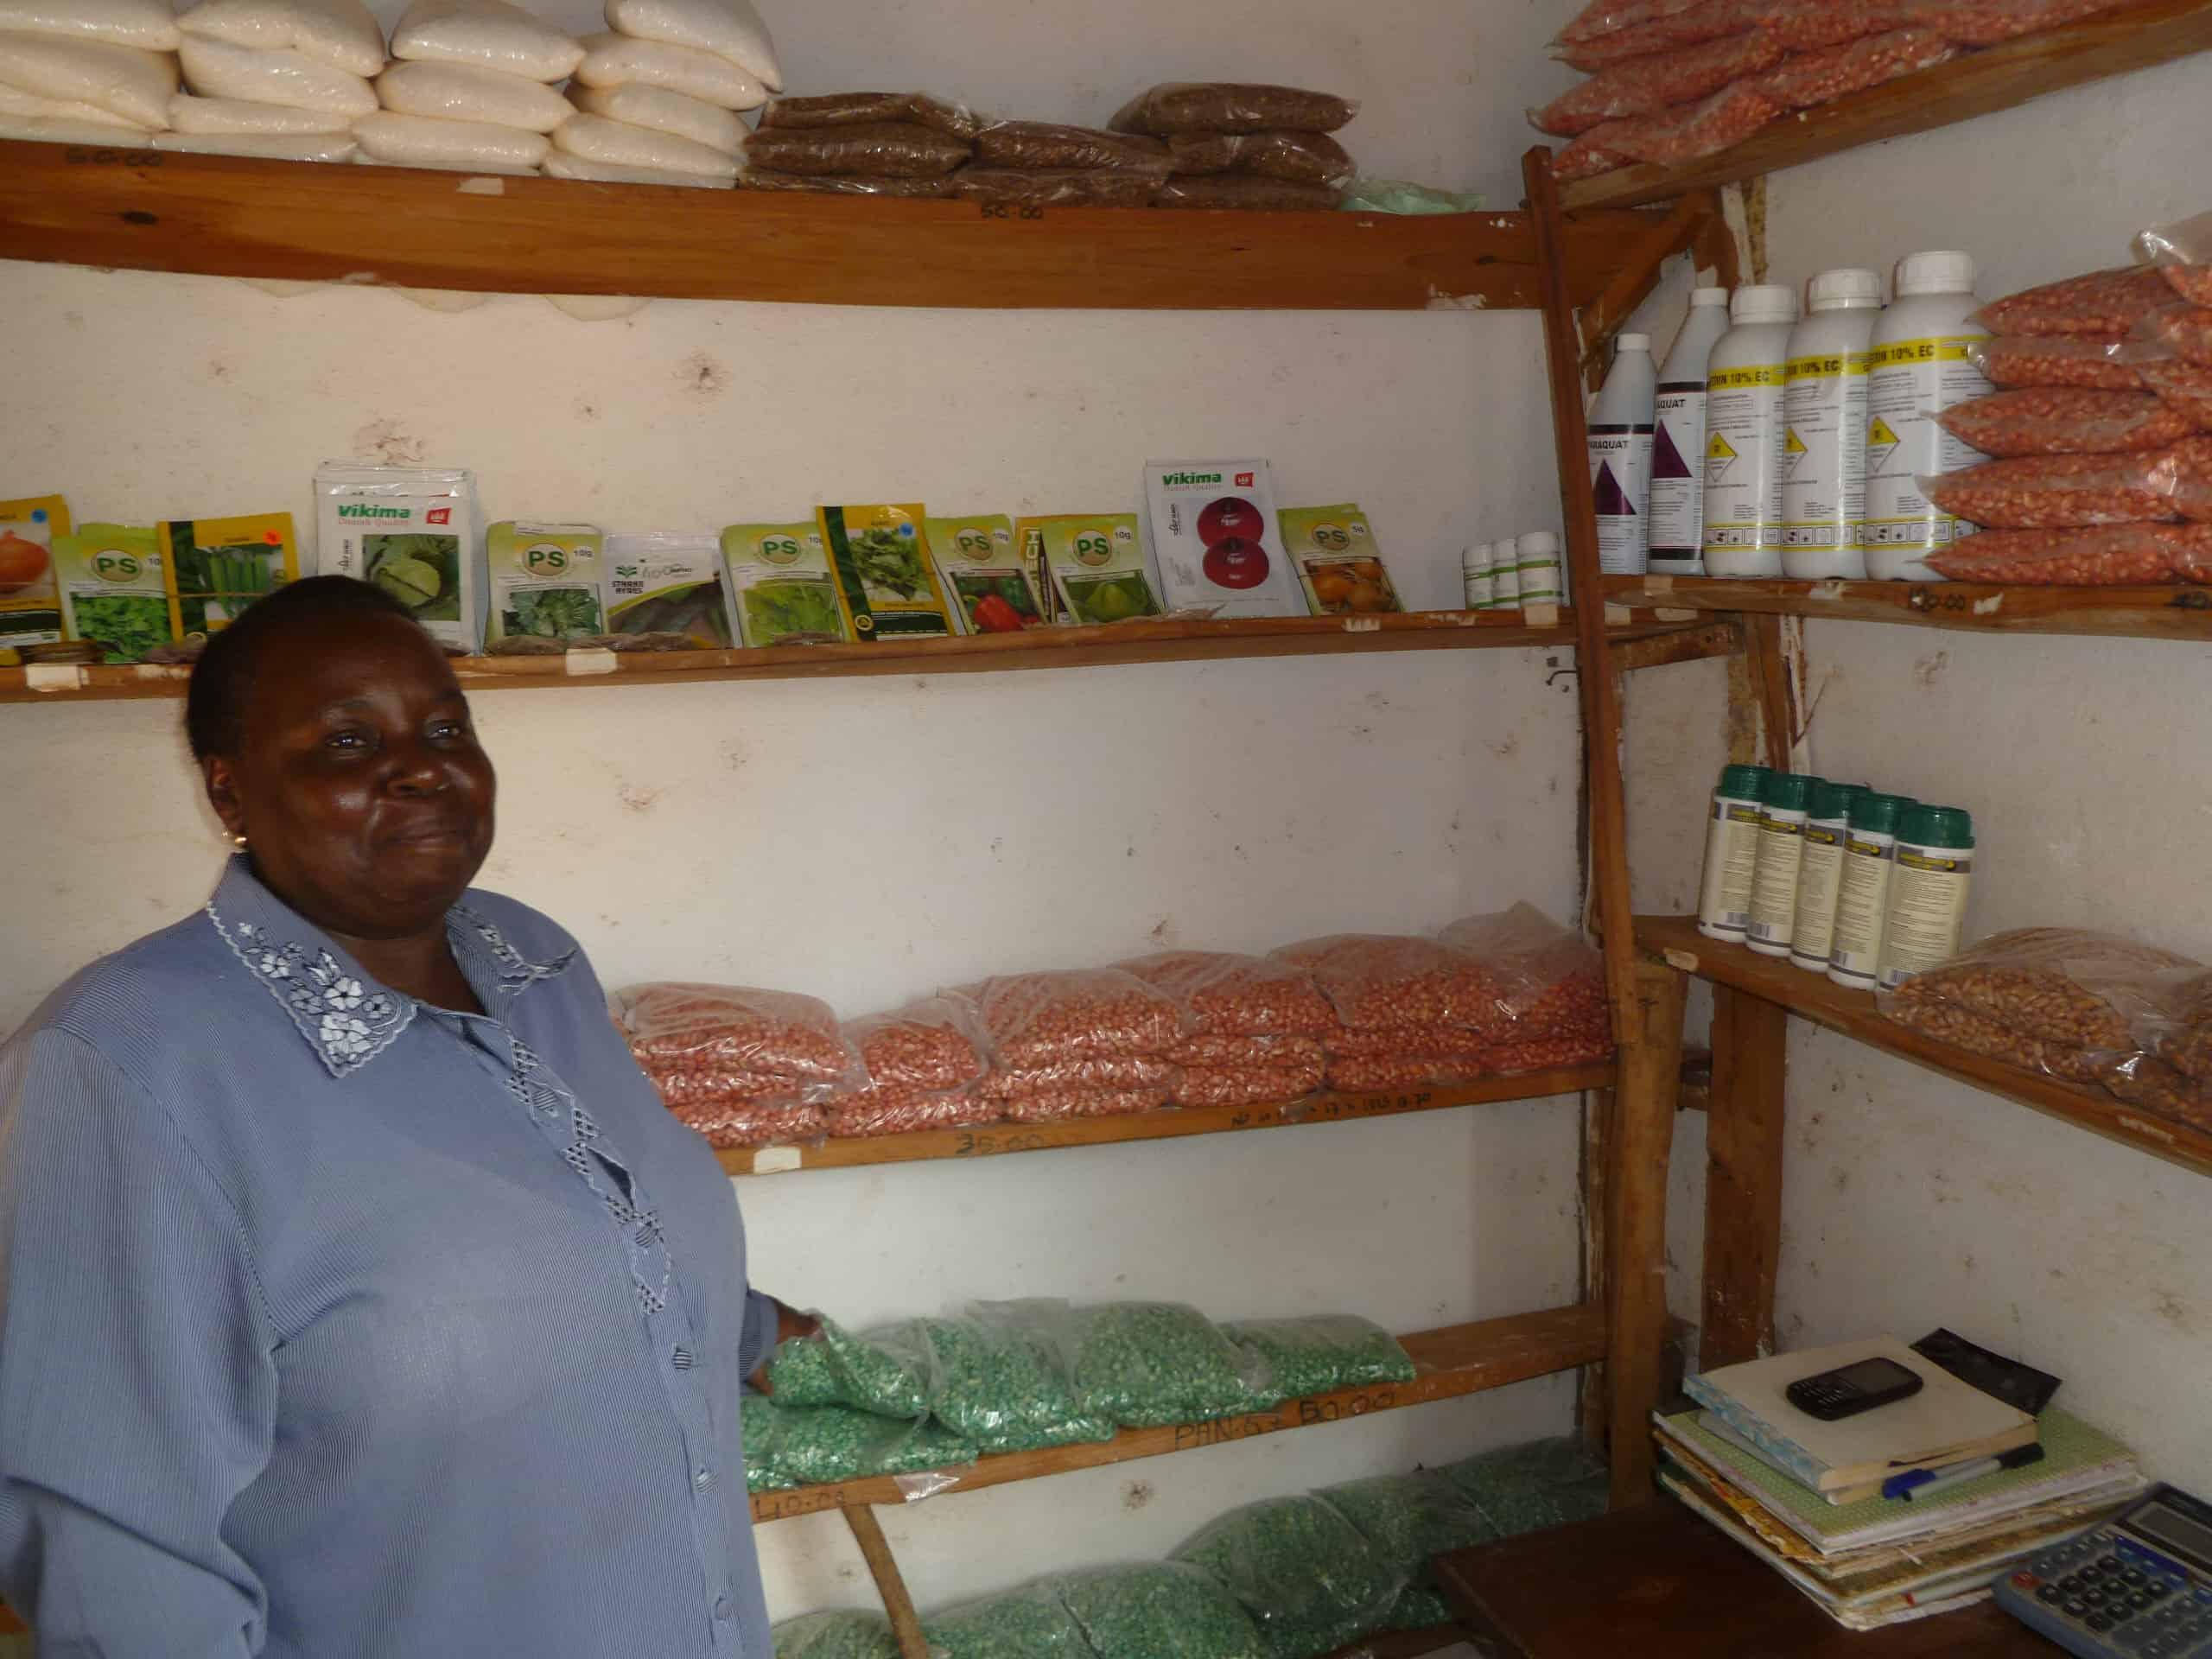
Mwanamke mmoja mweusi amesimama pembeni ya duka lake anaulizia pembejeo za kilimo pamoja na madawa ya mifugo. Ziko rafu nyembamba zilizopangiliwa kwa kwenda juu zikibandikwa ukutani, kila upande zikitumika kuweka bidhaa hizo. Maduka hayo huwasaidia wakulima na wafugaji kutibu wanyama wao na mazao mashambani.